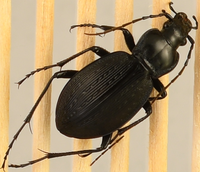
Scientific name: Carabus goryi
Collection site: Mountain Lake Biological Station NEON (MLBS), plot MLBS_001